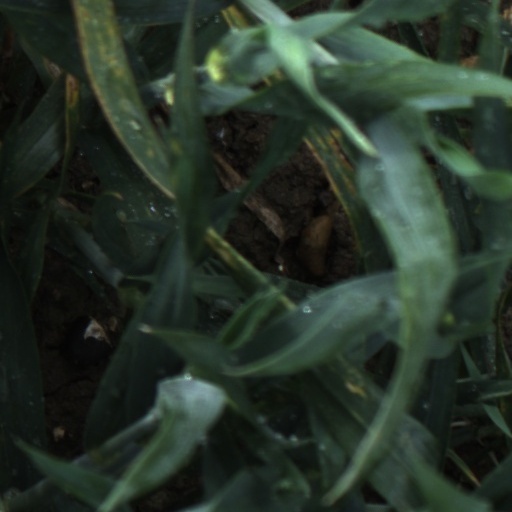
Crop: wheat